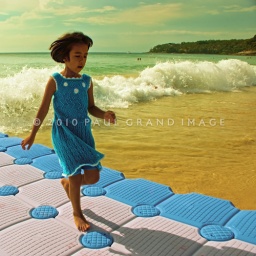
girl in a knitted dress redo